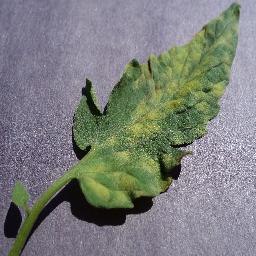
Label: Tomato___Leaf_Mold